Prtovč

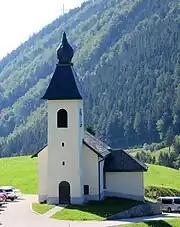
Our Lady, Help of Christians Church

The church in the settlement is dedicated to the Virgin Mary and was built in 1869 by extending an older chapel.